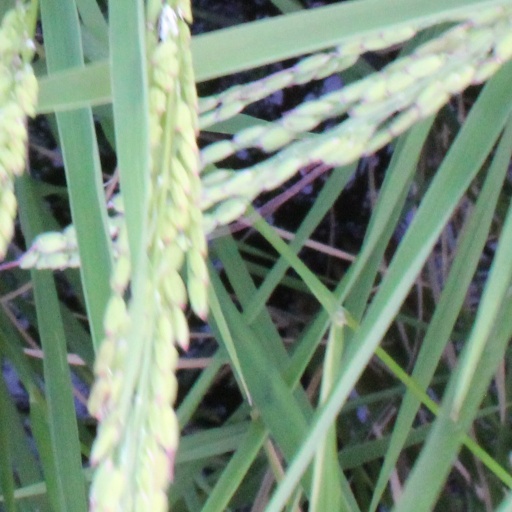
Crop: rice